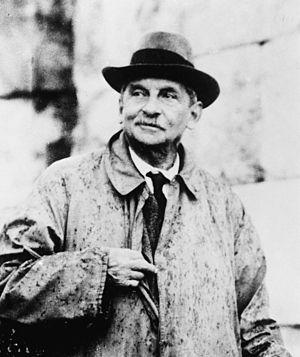
Arthur John Evans est un archéologue anglais, qui a mis au jour le site de Cnossos en Crète et est à l'origine des découvertes du XXe siècle sur la civilisation minoenne.